KUER-FM

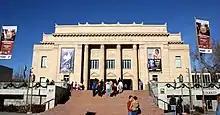
Kingsbury Hall housed KUER-FM's studios from 1960 to 1993 and its transmitter from 1960 to 1962.

On June 4, 1960, KUER-FM was authorized to begin program testing. It made its first broadcast the next day, June 5, consisting of a dedication program and the university's commencement ceremonies, simulcast with KUED. The studios in Kingsbury Hall had previously been used to run a carrier current station on the campus. In its initial period of operation, KUER broadcast for six hours a day, five days a week, with classical music and discussion programs as the primary programming. One regular feature was "Chapter a Day", in which a chapter of a selected book was read each day; another was music instruction for students. The station made two large leaps in its early years: expanding to an 11-hour weekday program schedule and adding weekend broadcasts in April 1961 and relocating its transmitter from Kingsbury Hall to Mount Vision in the Oquirrh Mountains in 1962, improving reception in Salt Lake City and extending coverage along the Wasatch Front to Ogden and Provo. During this period, KUER was primarily run by students, though it was not targeted at the student audience. The lack of programming for this group led to a push to start a new carrier current outlet, "KUTE", aimed at campus interests. In 1968, "The On Campus Show" debuted, in part to serve as a vehicle for student action; it was the first such program in KUER's history.